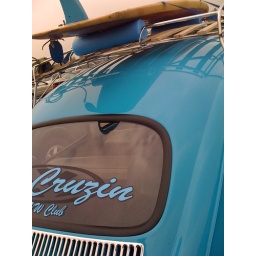
Sweet classic VW Beetle spotted in the home depot parking lot.